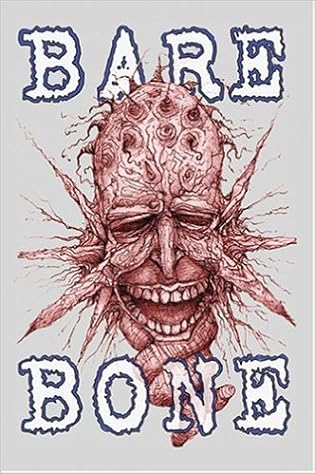
Bare Bone 5
Category: Books
About the Author Editor Kevin L. Donihe is the twisted mind behind Bare Bone. He is also a Pushcart Prize nominated author. Donihe has had fiction and poetry published in many magazines and anthologies including The Mammoth Book of Legal Thrillers and his first novel Shall We Gather at the Garden was published by Eraserhead Press. Contributors to this issue: Kurt Newton, Don Webb, Michael A. Arnzen, James S. Dorr, Mark McLaughlin, Trey Barker, Michael Hemmingson, Steve Rasnic Tem, Charlee Jacob, Tim Curran, Holly Day, Adam Pepper, Gary McMahon, Mark Justice, C.C. Parker, Bob Schmalfeldt, Donald Burleson, John Sunseri, David Bain, James R. Cain, Jeffrey A. Stadt, Tim Johnson, Jeff Somers, Kendall Evans, Gary Fry, Vincent W. Sakowski, Cindy Main, K.S. Hardy, Nancy Bennett.
Features: Bare Bone is the critically acclaimed series of psychological horror compiled by editor Kevin L. Donihe. Published bi-annually Bare Bone features a mix of established and new authors all doing their chilling best to make you shiver | #5 continues the spine-tingling tradition of the series featuring fiction and poetry from today's most exciting authors. From the twisted poetry of Michael Arnzen to Tim Curran's gritty prose this volume is like the skeleton in your closet ready to leap out at any second.